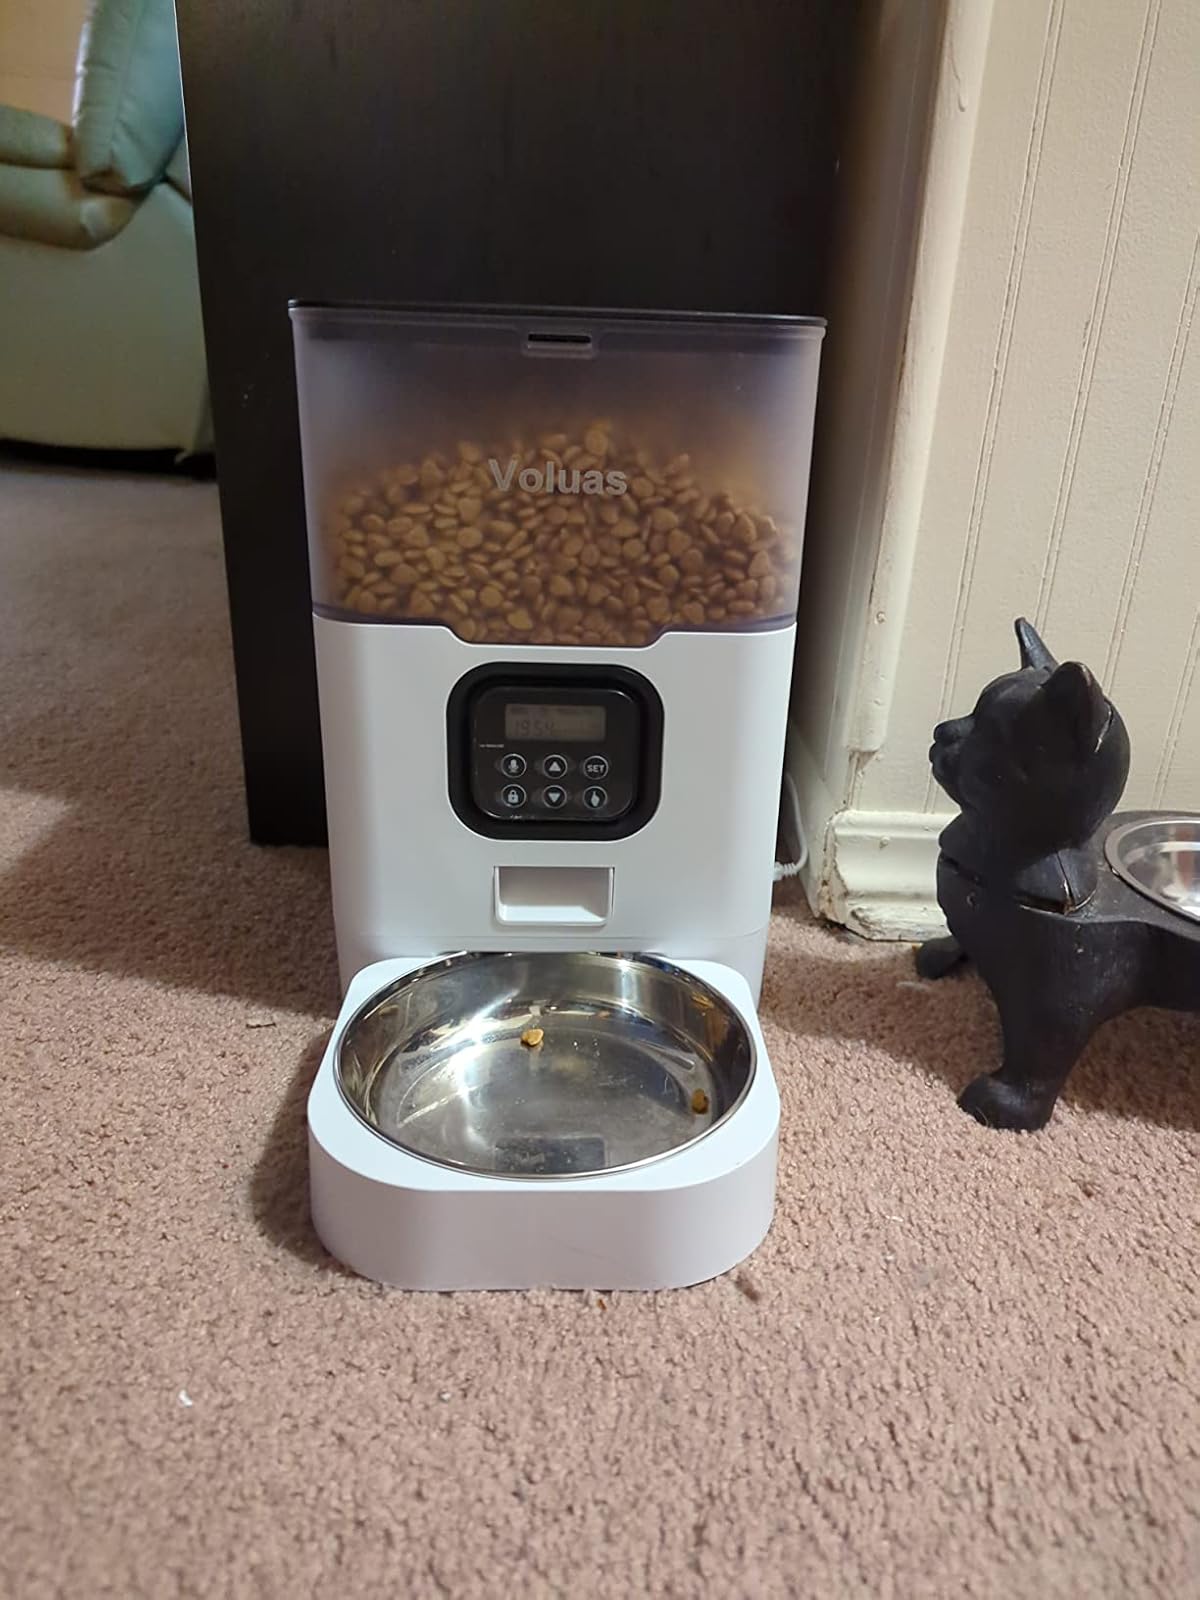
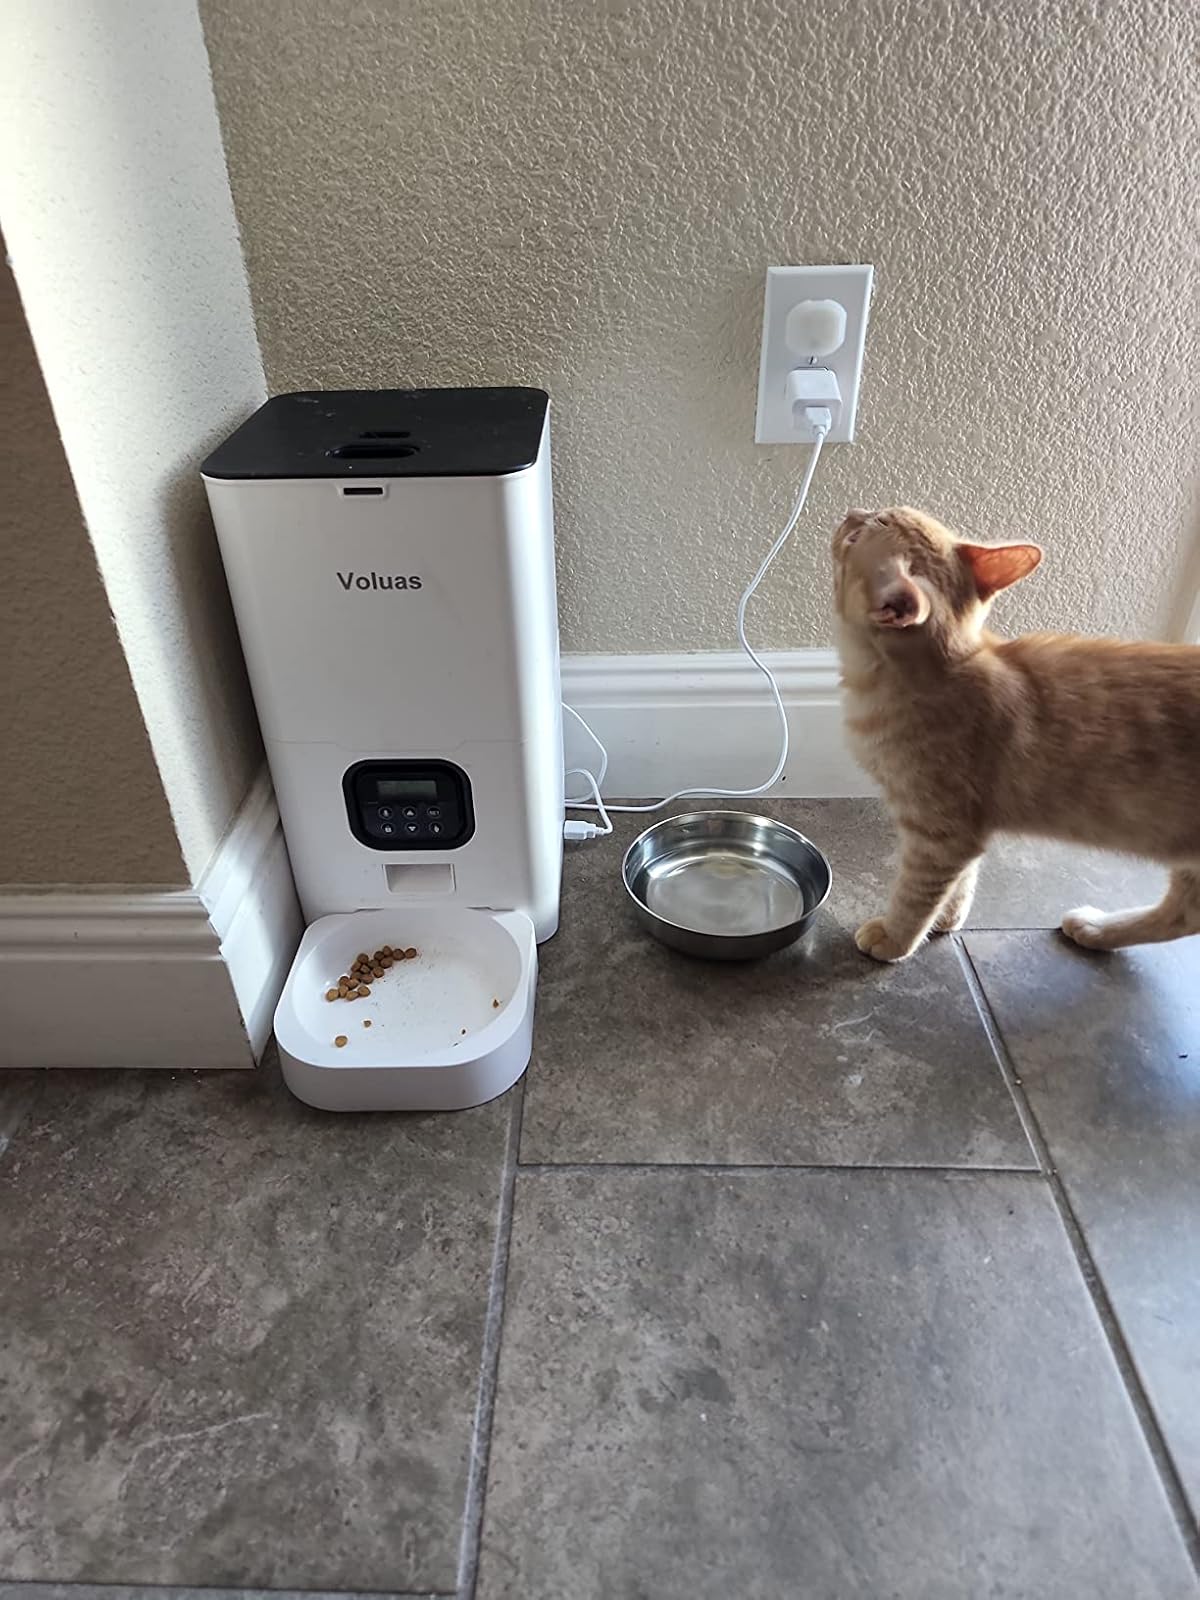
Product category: items_feeder
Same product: no